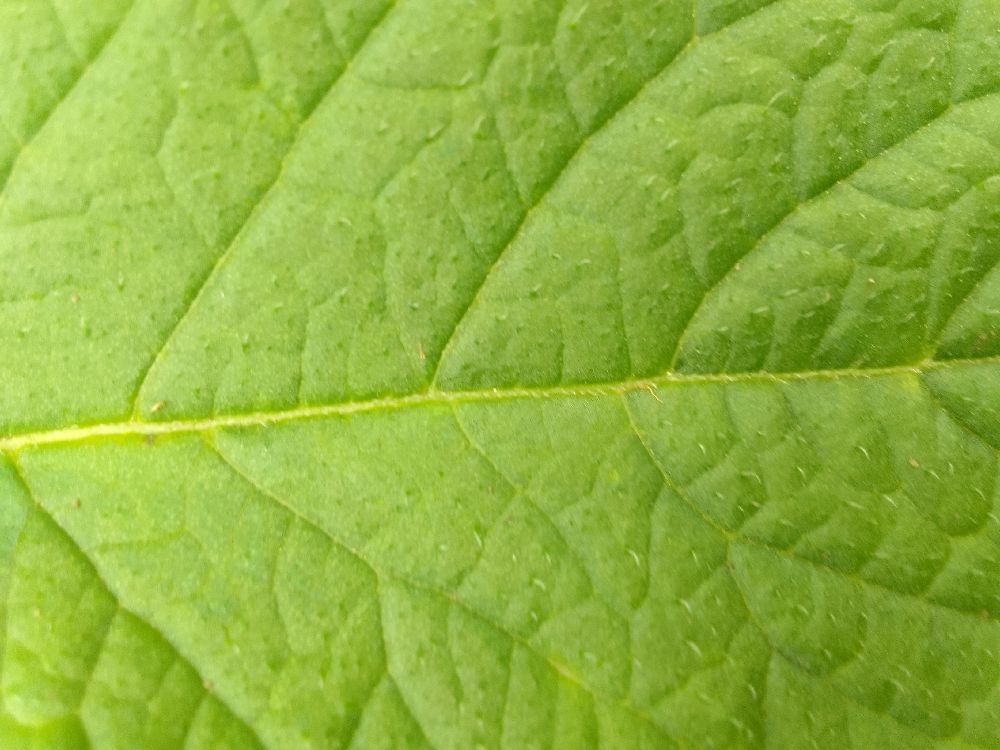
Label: Healthy